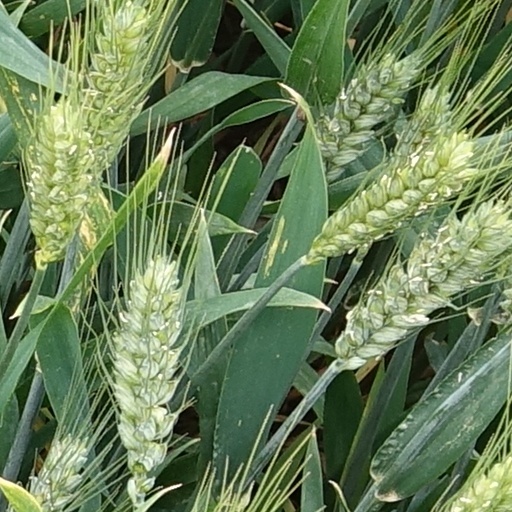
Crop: wheat